Philadelphia Gay News

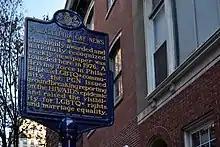
"PGN" historical marker at 233 South 13th Street

On January 3, 1976, Mark Segal founded "PGN" as a monthly publication. In 1993, the "Philadelphia Magazine" bestowed Segal with the "Best of Philadelphia" award for "Clout". In 2016, Hillary Clinton wrote an op-ed for "PGN", which was the first time a major-party presidential candidate wrote an op-ed for an LGBT newspaper. Four years later, "PGN" was approved for a commemorative marker from the Pennsylvania Historical and Museum Commission.